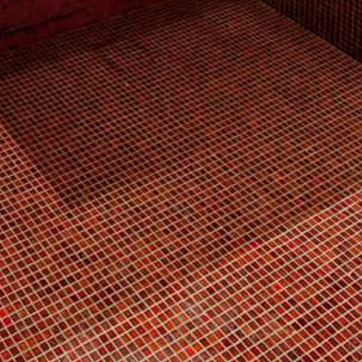
Material: tile